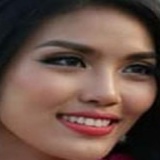
hoa hậu Lan Khuê